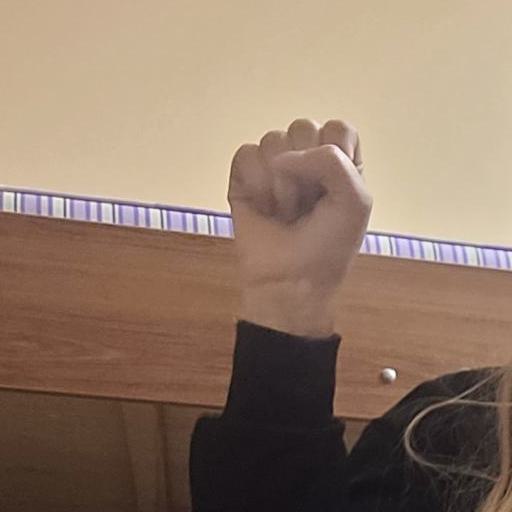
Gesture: fist